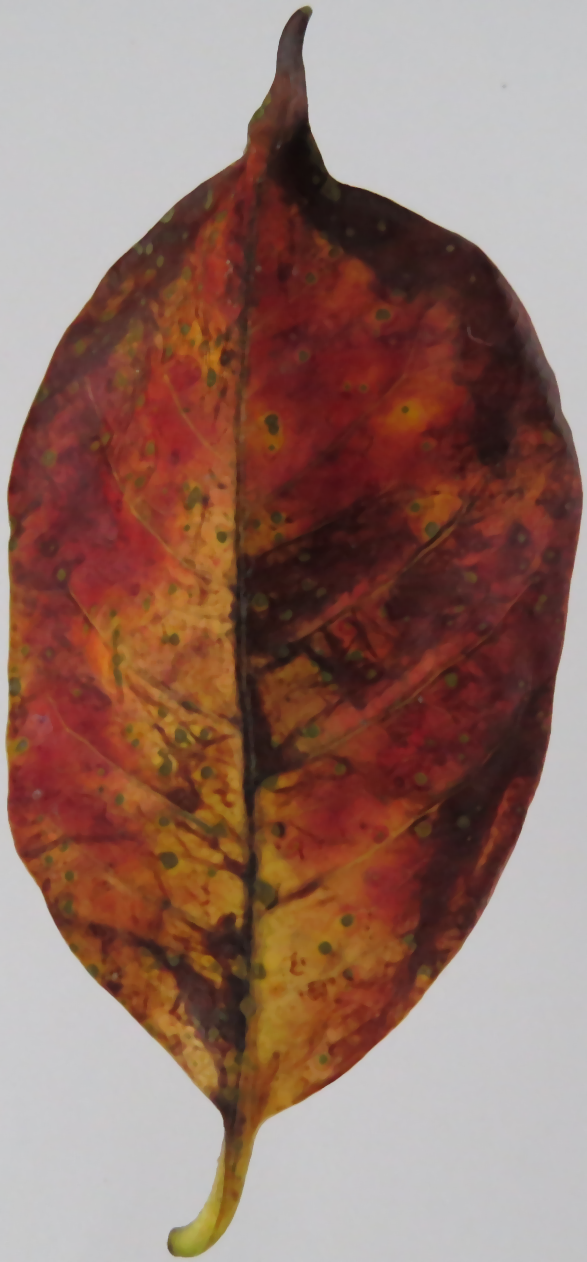
Label: phosphorus-P